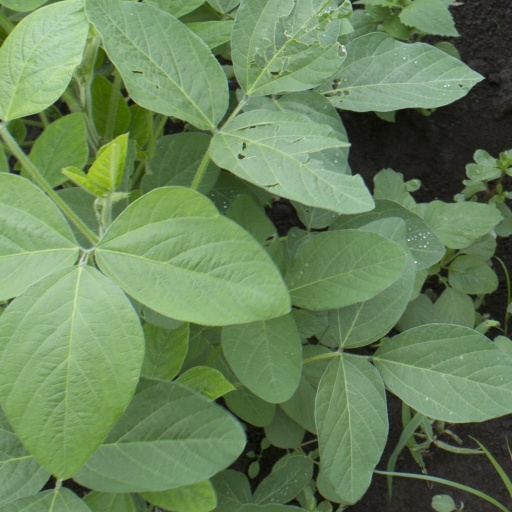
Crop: soybean